Badu Island

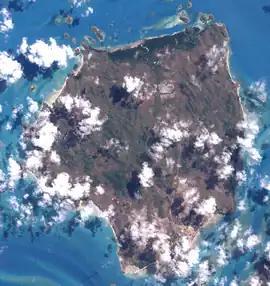
A satellite image of Badu Island

Badu or Badu Island (also Mulgrave Island), is an island in the Torres Strait north of Thursday Island, Queensland, Australia. Badu Island is also a locality in the Torres Strait Island Region, and Wakaid is the only town, located on the south-east coast. This island is one of the Torres Strait Islands. The language of Badu is Kala Lagaw Ya.